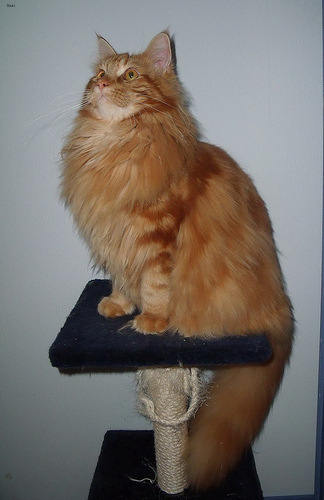
Animal: cat
Breed: maine_coon